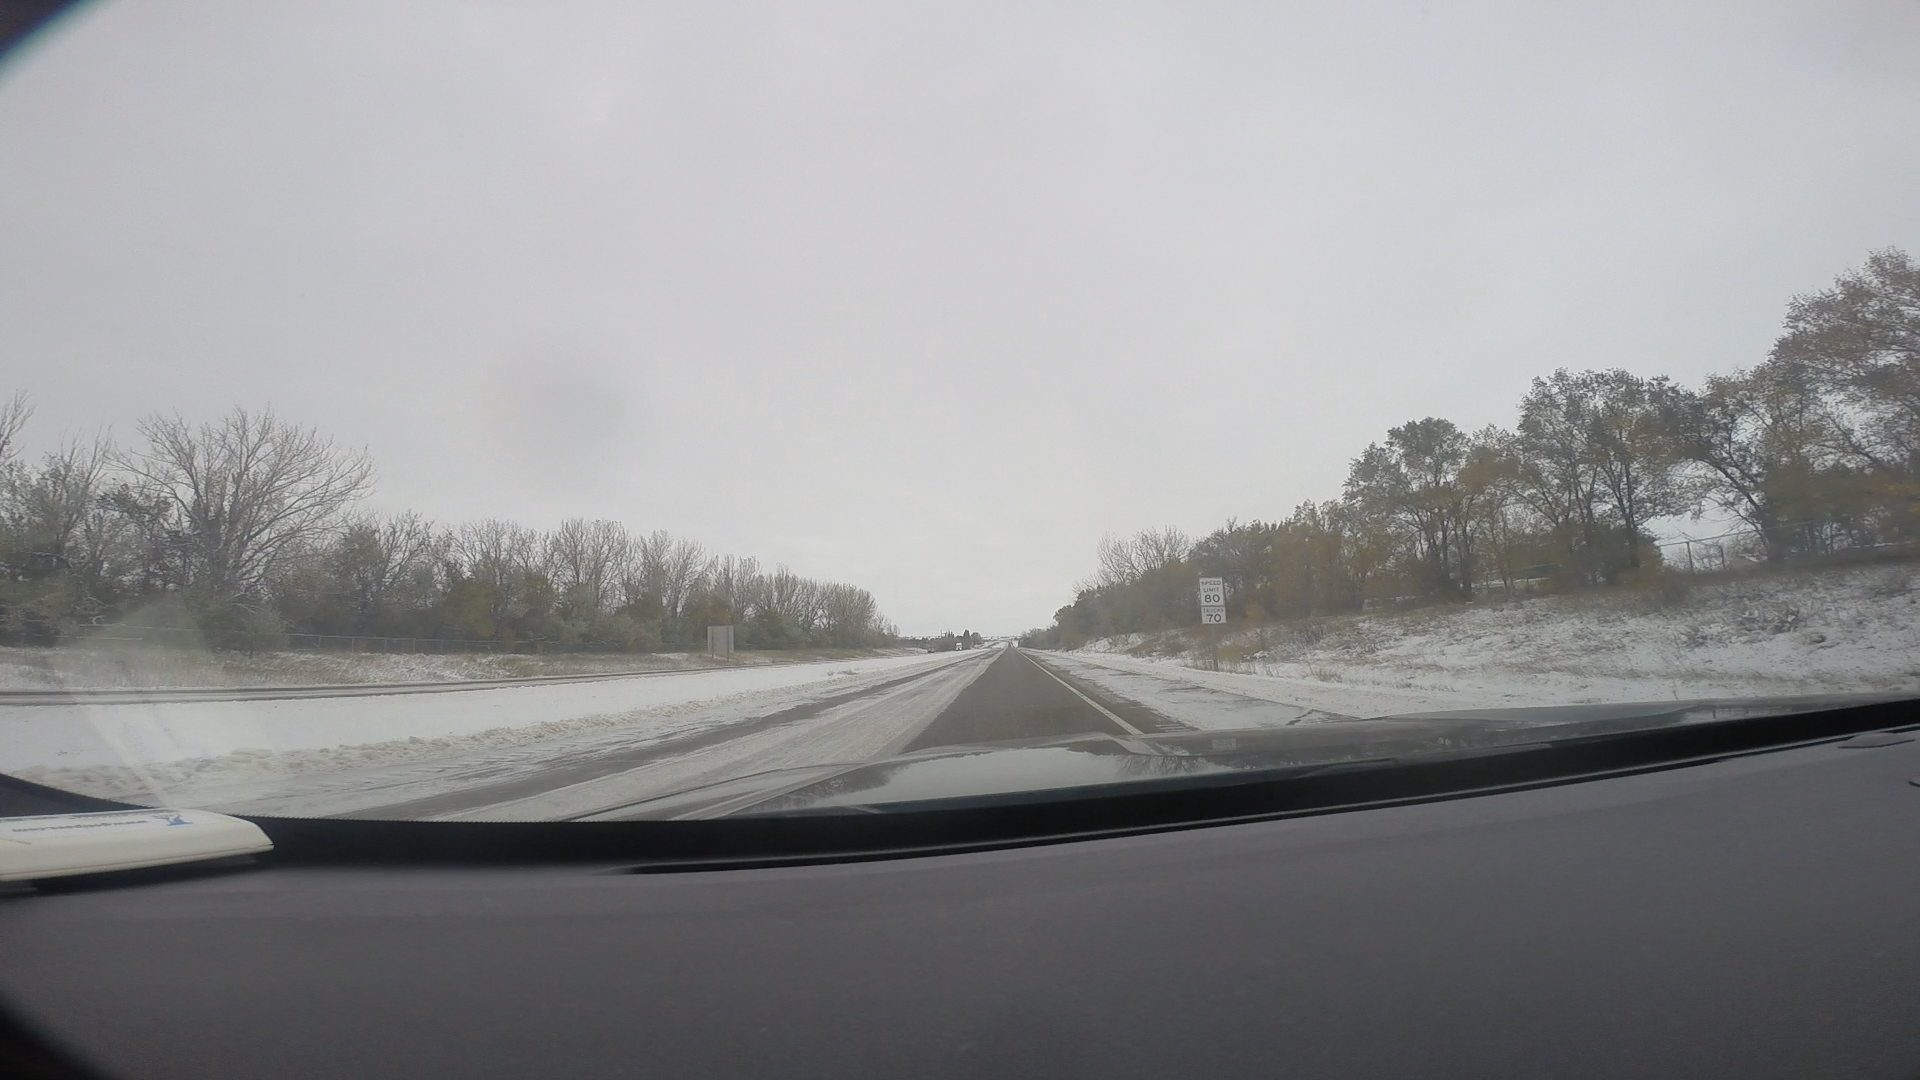
Speed limit sign label: mph80